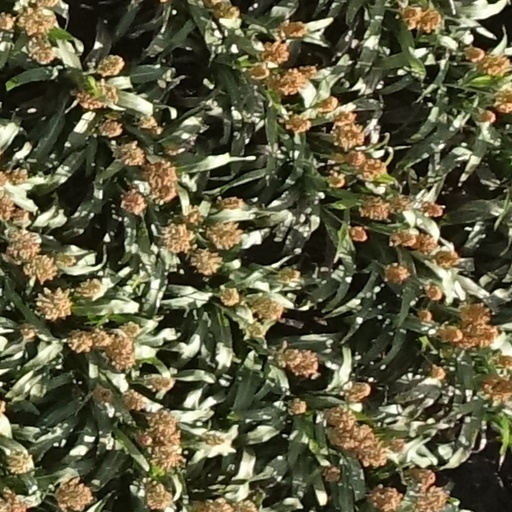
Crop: sorghum